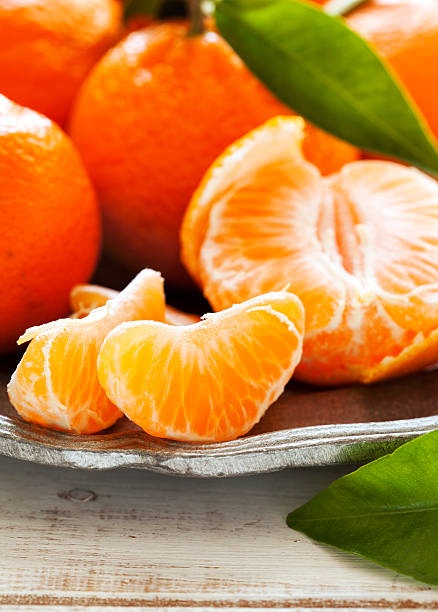
Label: mandarine